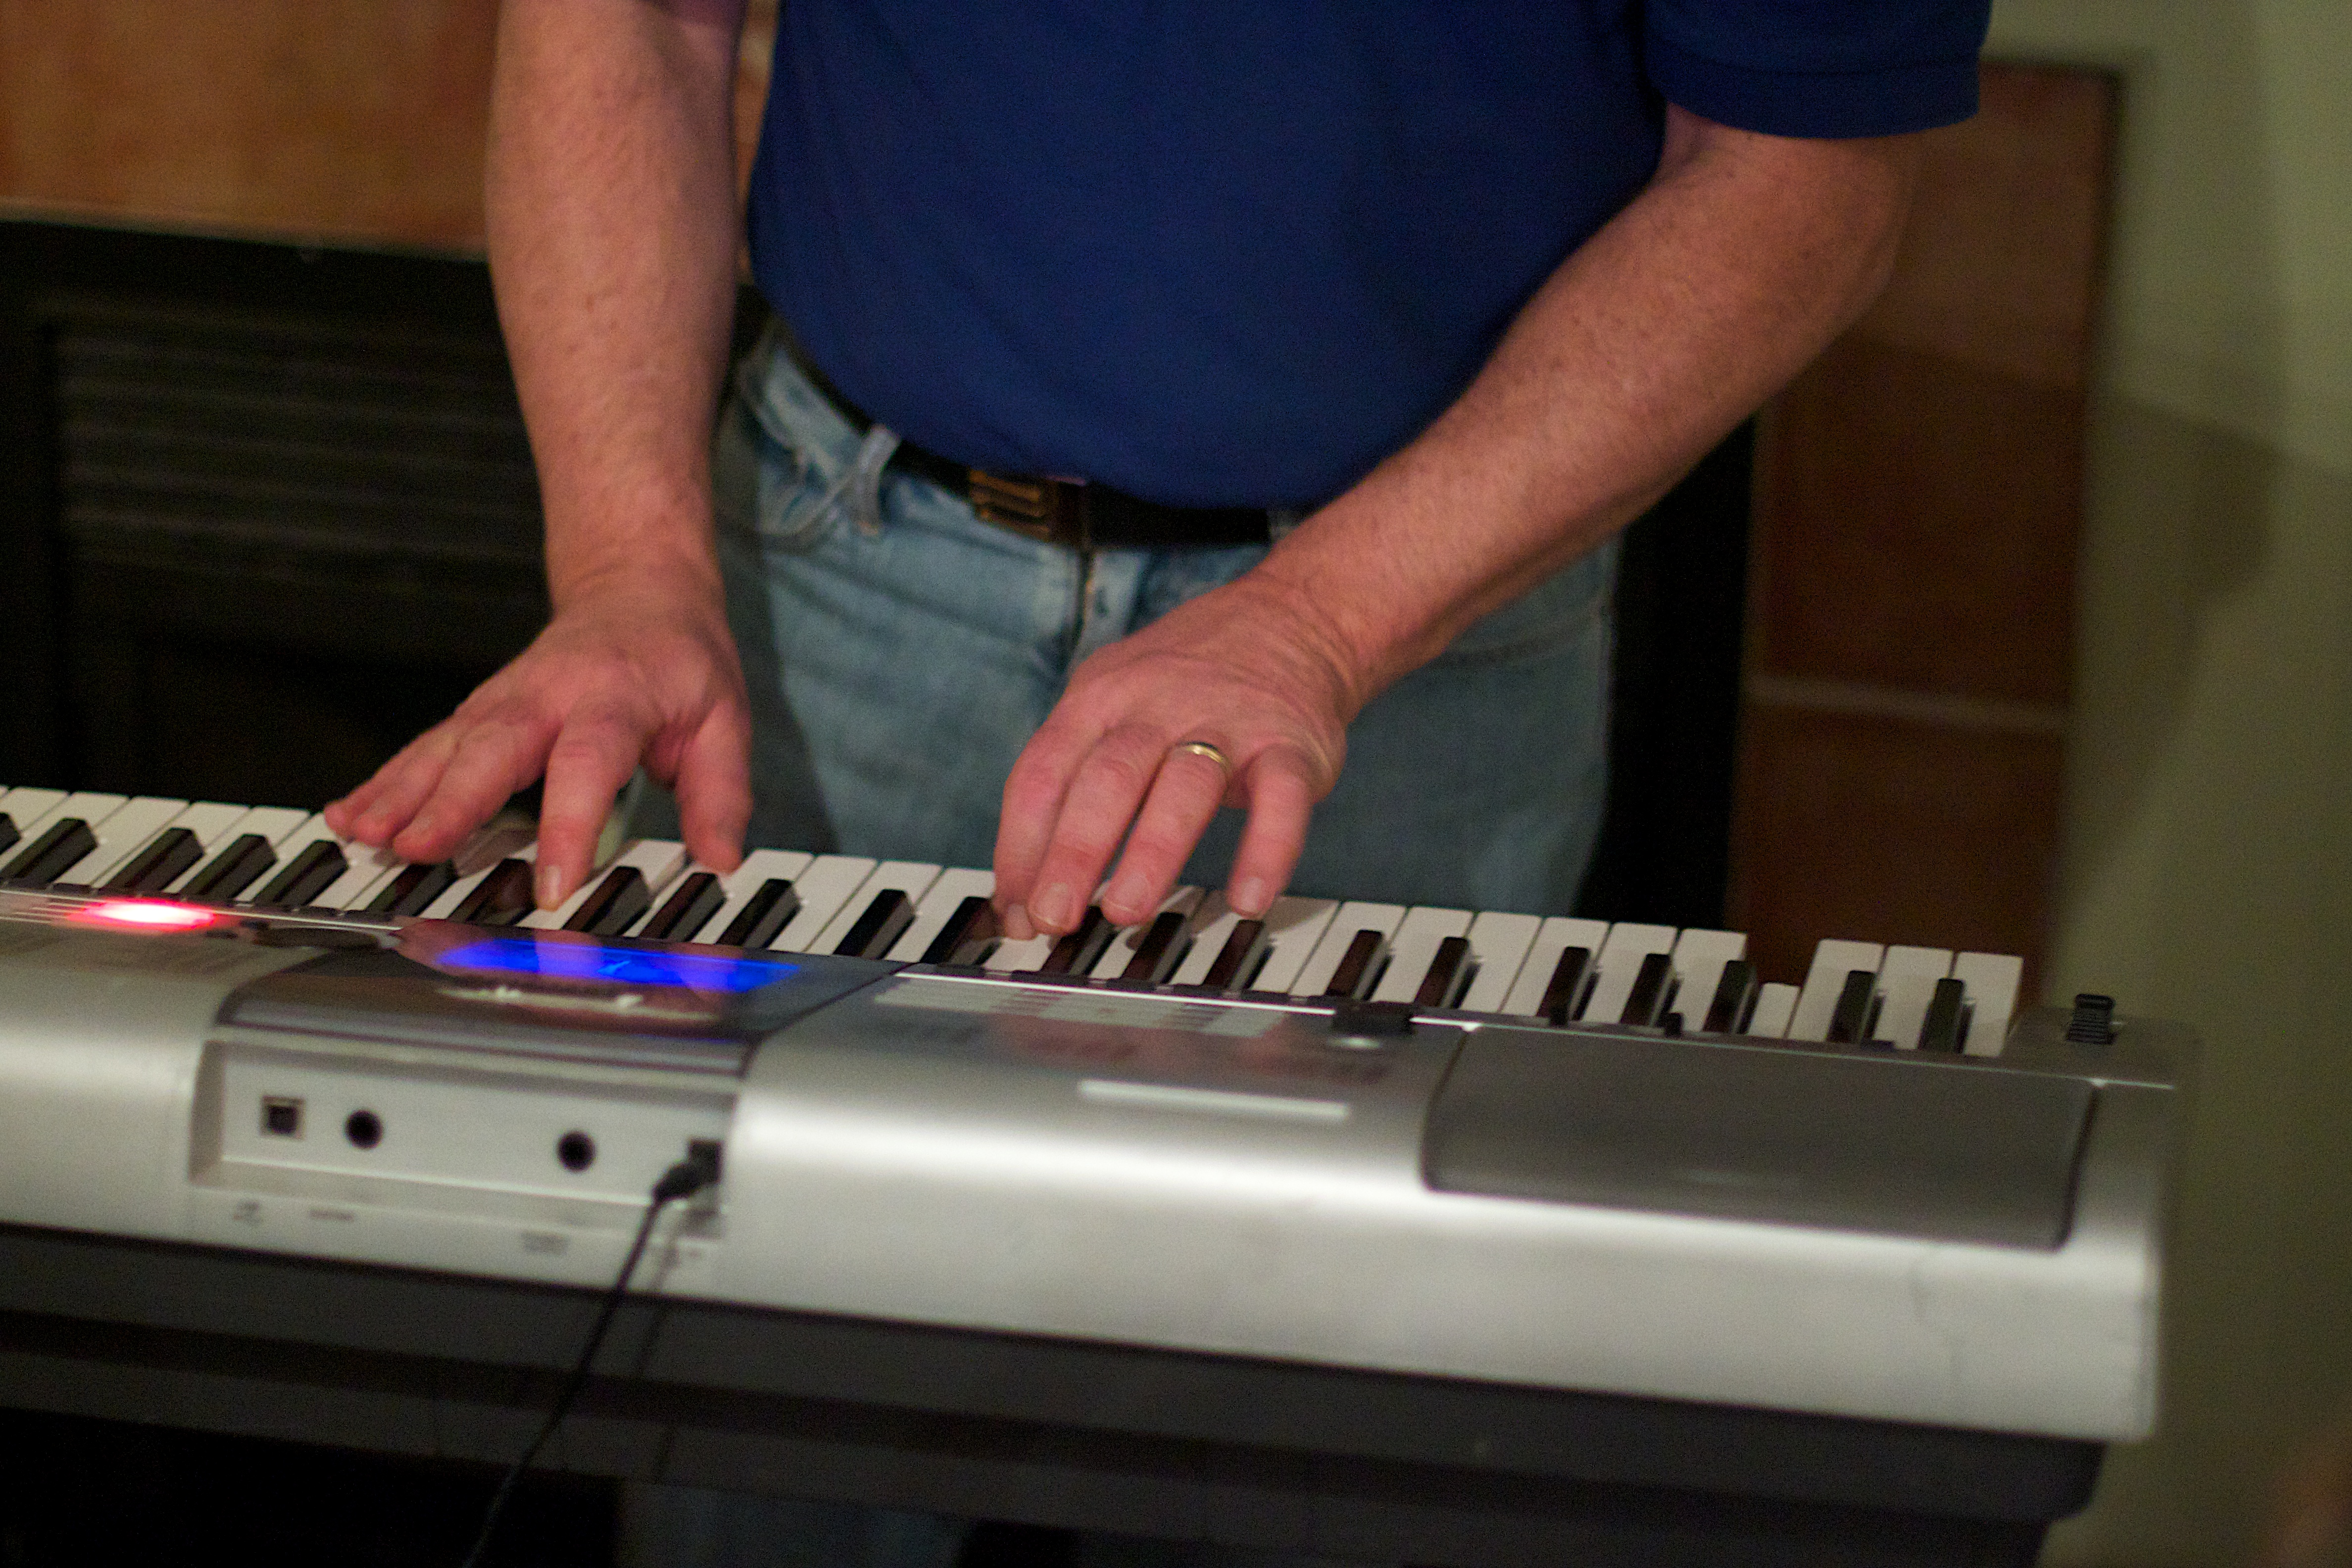
keyboard, technology, piano, musical instrument, odyssey, hurleylounge, string instrument, electronic device, musical keyboard, electronic instrument, keyboard player, vibraphone